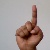
The image shows a hand gesture representing the letter 'D' in Indian Sign Language.